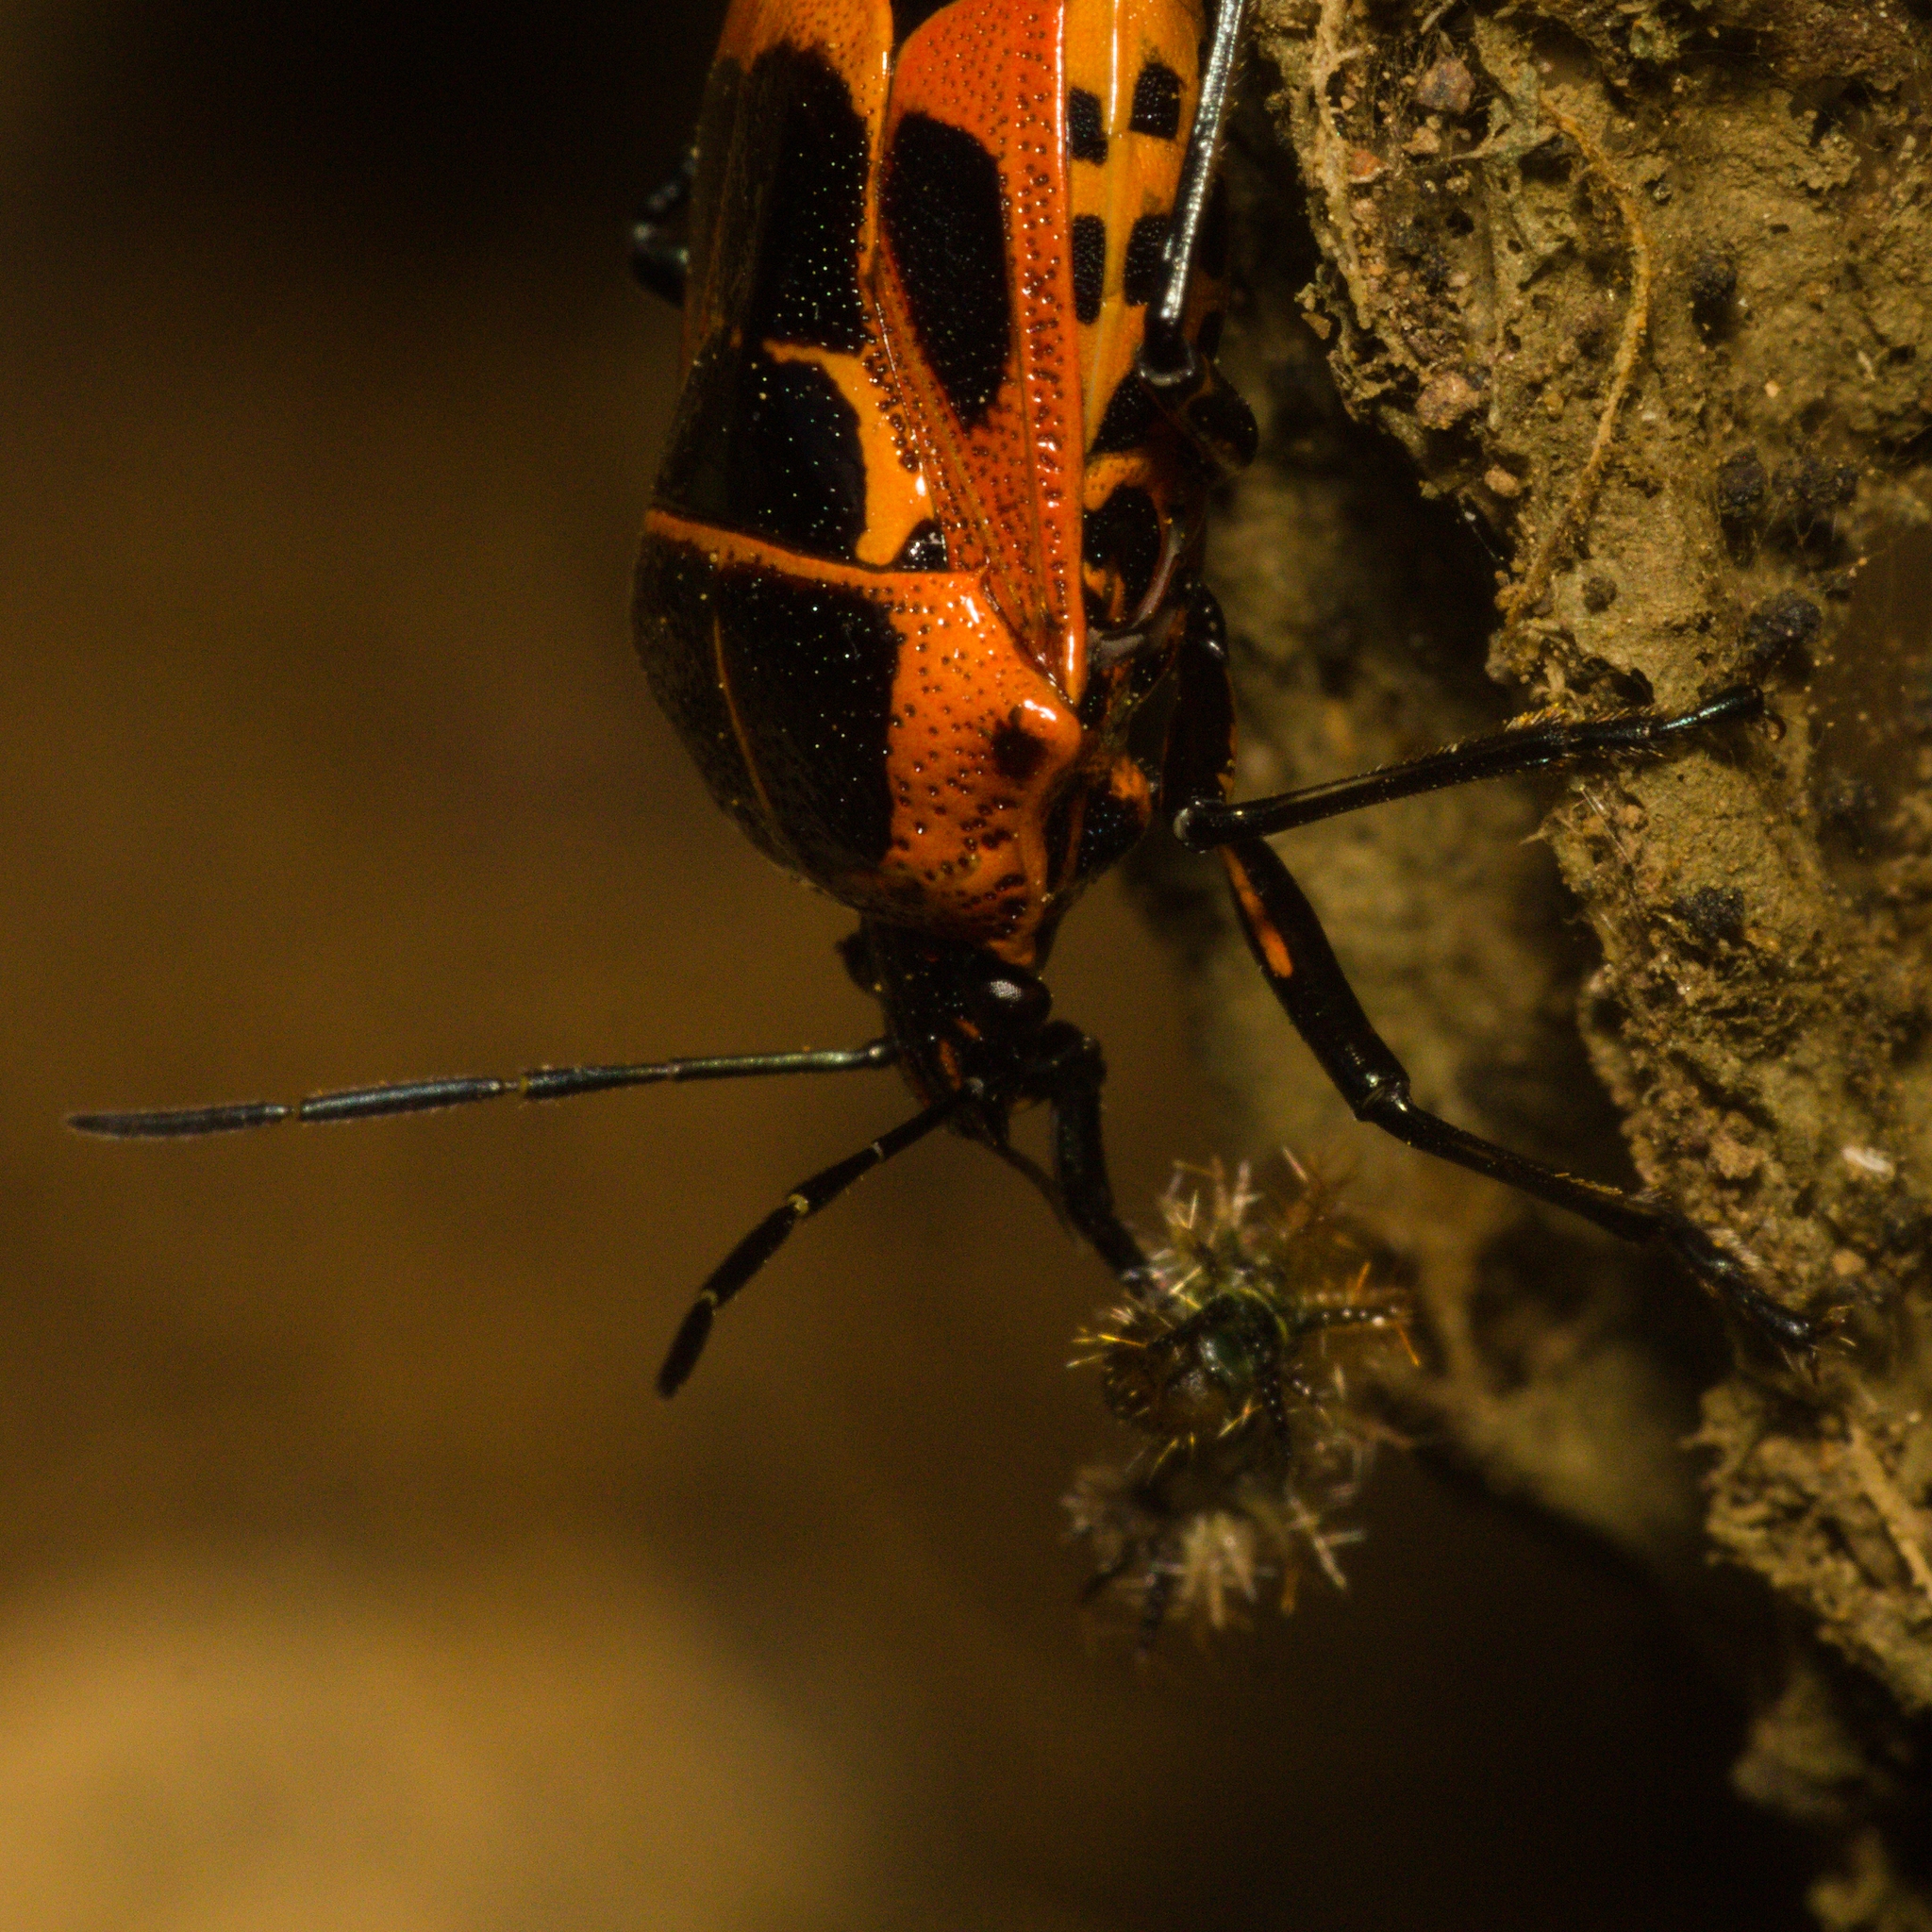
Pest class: stink_bug